Andrew of Crete

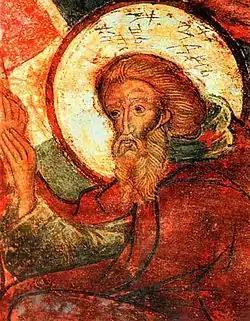
Fresco of Andrew of Crete

Today, Saint Andrew is primarily known as a hymnographer. He is credited with the invention (or at least the introduction) of the canon, a new form of hymnody, into the liturgy. Previously, the portion of the Matins service which is now the canon was composed of chanting the nine biblical canticles, with short refrains inserted between scriptural verses. Saint Andrew expanded these refrains into fully developed poetic Odes, each of which begins with the theme ("Irmos") of the scriptural canticle, but then goes on to expound the theme of the feast being celebrated that day (whether the Lord, the Theotokos, a saint, the departed, etc.).